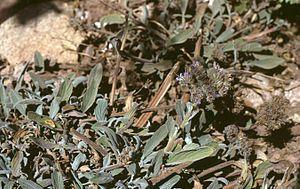
Phacelia est un genre botanique de la famille des Hydrophyllaceae selon la classification classique de Cronquist, des Boraginaceae selon la classification phylogénétique APG IV. Il comprend environ cent cinquante espèces de plantes annuelles, bisannuelles ou vivaces dont certaines sont arbustives, toutes originaires des Amériques.